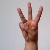
The image shows a hand gesture representing the letter 'W' in Indian Sign Language.